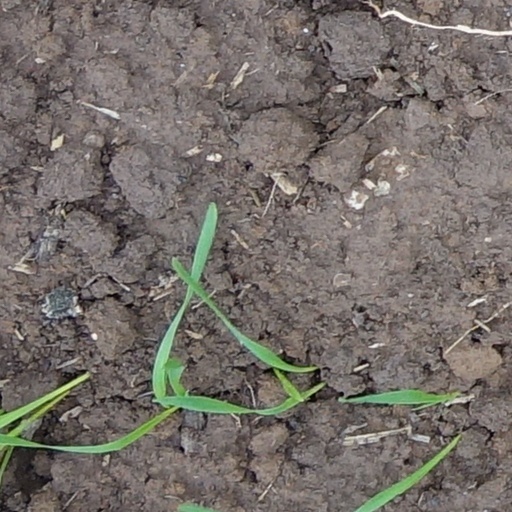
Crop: wheat